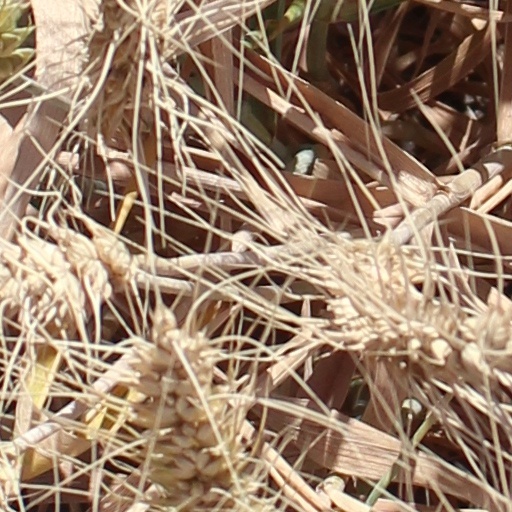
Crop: wheat